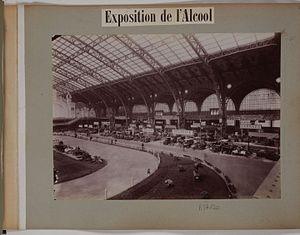
Le bioéthanol ou agroéthanol est un biocarburant utilisable dans certains moteurs à essence. Le terme bioéthanol est un amalgame entre le préfixe bio du grec bios, vie, vivant et du terme éthanol. Le préfixe bio indique que l'éthanol est produit à partir de matière organique et n'a pas de lien avec le terme « bio » généralement utilisé pour désigner l'agriculture biologique. Le préfixe « bio » est donc contesté dans certains pays francophones. Il s'agit d'un vecteur énergétique issu de l’agriculture ou des déchets de l'industrie forestière et appartenant à la famille des énergies renouvelables.